Question: Please indicate a possible affordance area of the bowl that can be used for holding
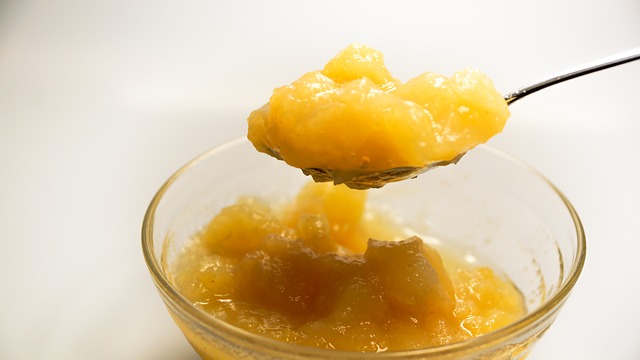
Answer: [146, 125, 579, 349]